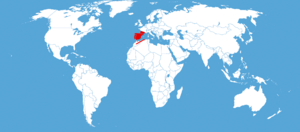
Le Sphinx mauresque est une espèce de lépidoptères de la famille des Sphingidae, de la sous-famille des Sphinginae, de la tribu des Sphingini.